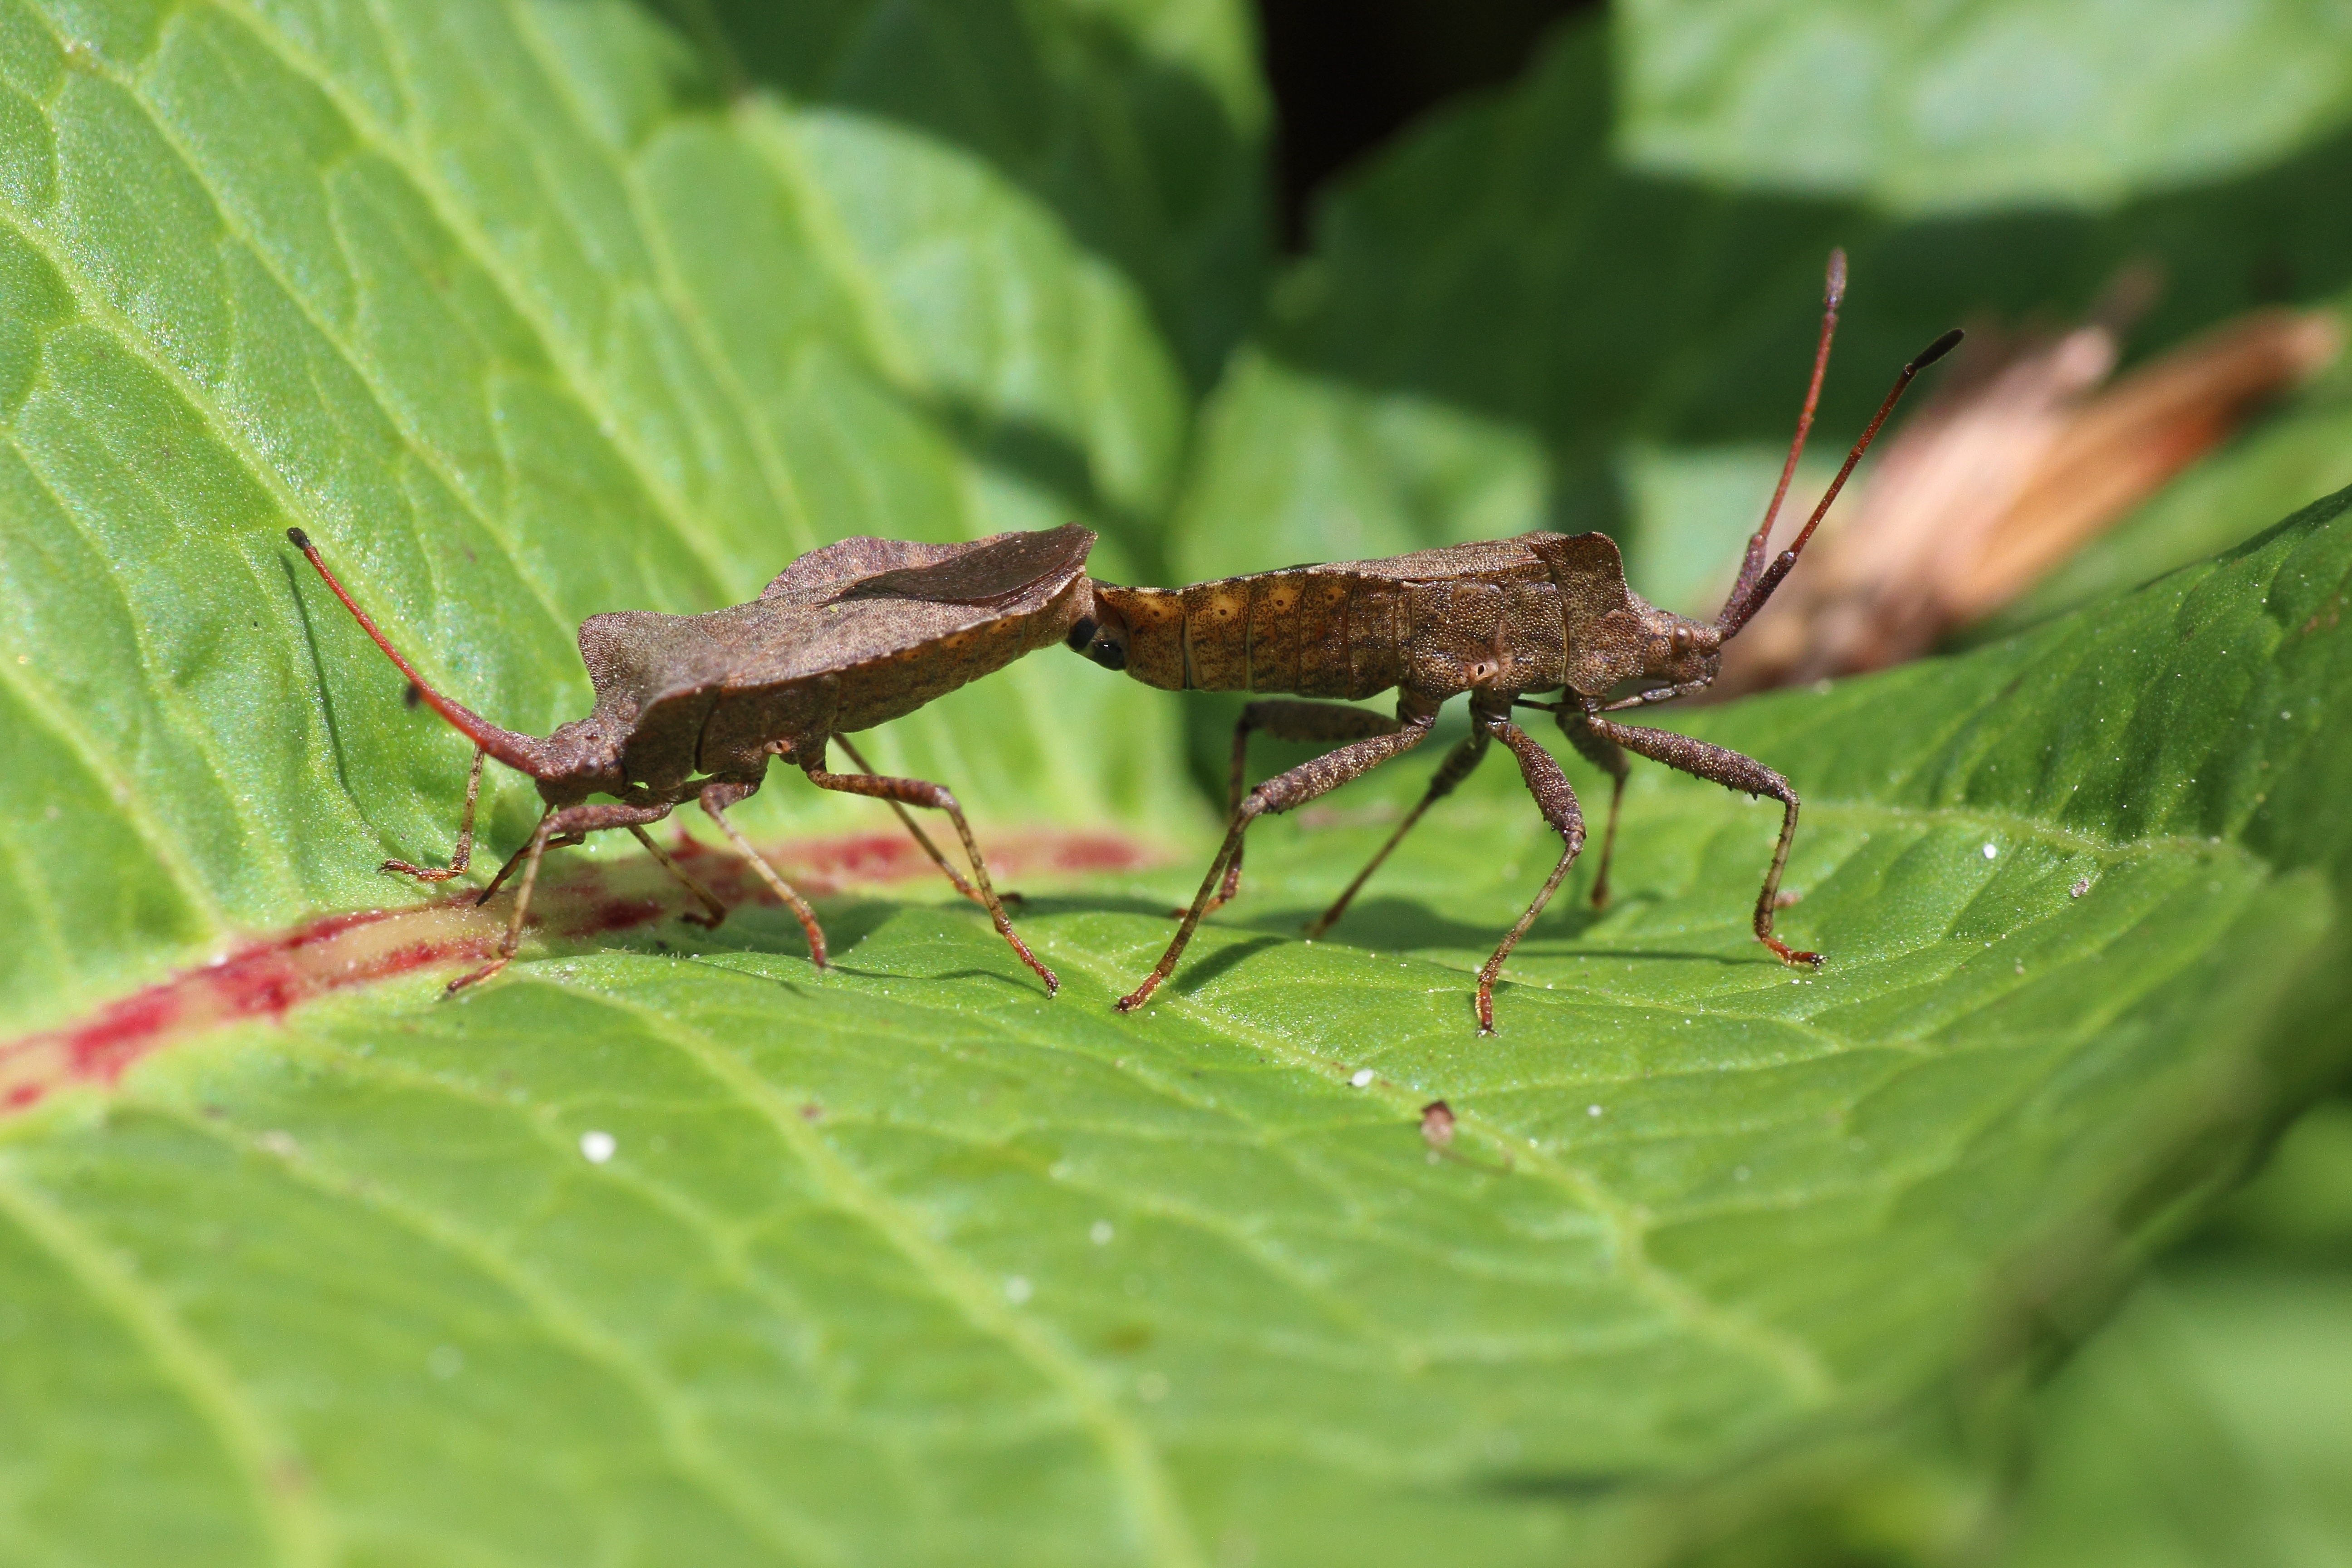
forest, leaf, insect, macro, bug, close, fauna, invertebrate, close up, weevil, macro photography, arthropod, pairing, leaf beetle, leaf bug